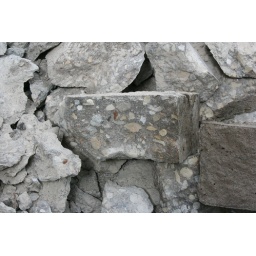
Uh, this is why I couldn't use a sledge hammer. river rock as aggregate in the mix. very hard!